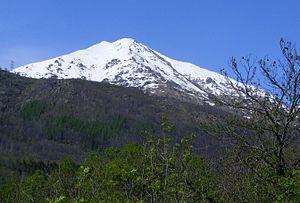
Borgiallo est une commune italienne de la ville métropolitaine de Turin dans la région Piémont en Italie.